Market town

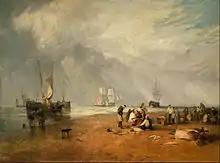
"The Fish Market at Hastings Beach" by J. M. W. Turner, 1810

Braudel and Reynold have made a systematic study of European market towns between the 13th and 15th century. Their investigation shows that in regional districts markets were held once or twice a week while daily markets were common in larger cities. Over time, permanent shops began opening daily and gradually supplanted the periodic markets, while peddlers or itinerant sellers continued to fill in any gaps in distribution. The physical market was characterised by transactional exchange and bartering systems were commonplace. Shops had higher overhead costs, but were able to offer regular trading hours and a relationship with customers and may have offered added value services, such as credit terms to reliable customers. The economy was characterised by local trading in which goods were traded across relatively short distances. Braudel reports that, in 1600, grain moved just ; cattle ; wool and woollen cloth . However, following the European age of discovery, goods were imported from afar – calico cloth from India, porcelain, silk and tea from China, spices from India and South-East Asia and tobacco, sugar, rum and coffee from the New World.